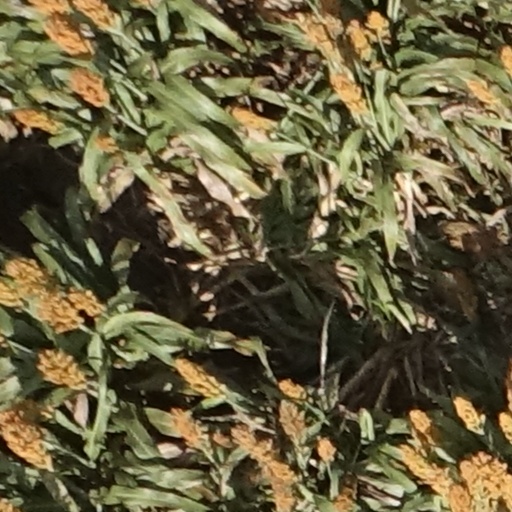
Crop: sorghum